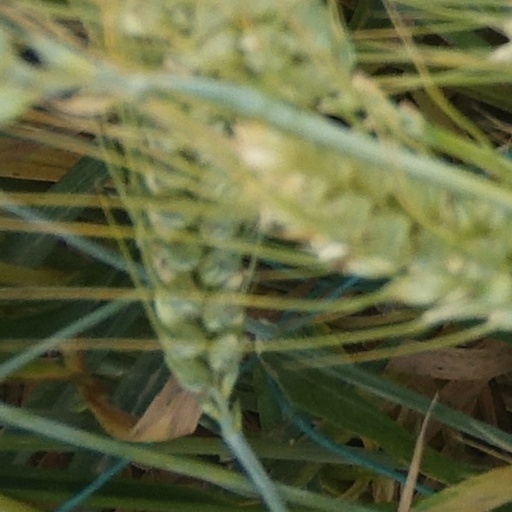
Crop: wheat